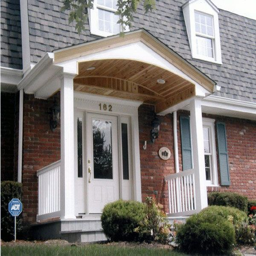
person with wood under the roof .